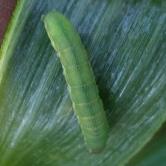
Crop: Onion
Condition: caterpillar-p